List of birds of Solomon Islands

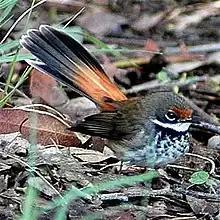
Rufous fantail

The drongos are mostly black or dark grey in colour, sometimes with metallic tints. They have long forked tails, and some Asian species have elaborate tail decorations. They have short legs and sit very upright when perched, like a shrike. They flycatch or take prey from the ground.